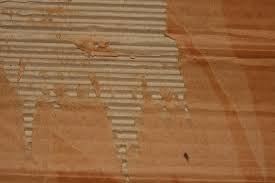
Waste category: cardboard